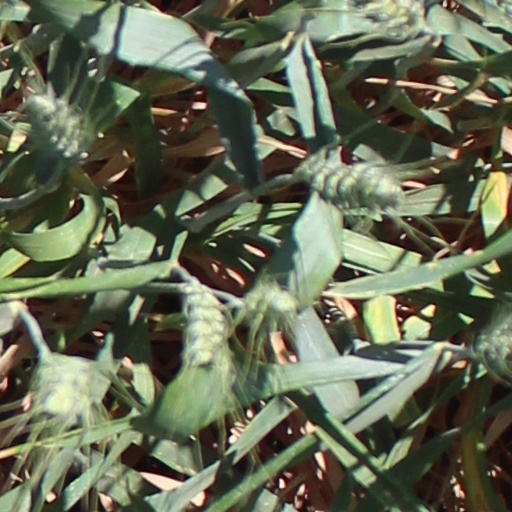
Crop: wheat